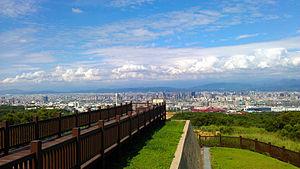
Taichung est une municipalité spéciale du centre-ouest de l'ile de Taïwan. Avec une population de plus de 2,81 millions d'habitants, Taichung est la seconde ville la plus peuplée de Taïwan après celle de Kaohsiung en juillet 2017. Son nom chinois signifie « centre de Taïwan ». Elle sert de noyau de l'aire métropolitaine Taichung-Chunghua, laquelle est la seconde plus grande aire métropolitaine de Taïwan. La ville actuelle a été formée lorsque le comté de Taichung fusionna avec la province originelle de Taichung afin de former la municipalité spéciale le 25 décembre 2010.